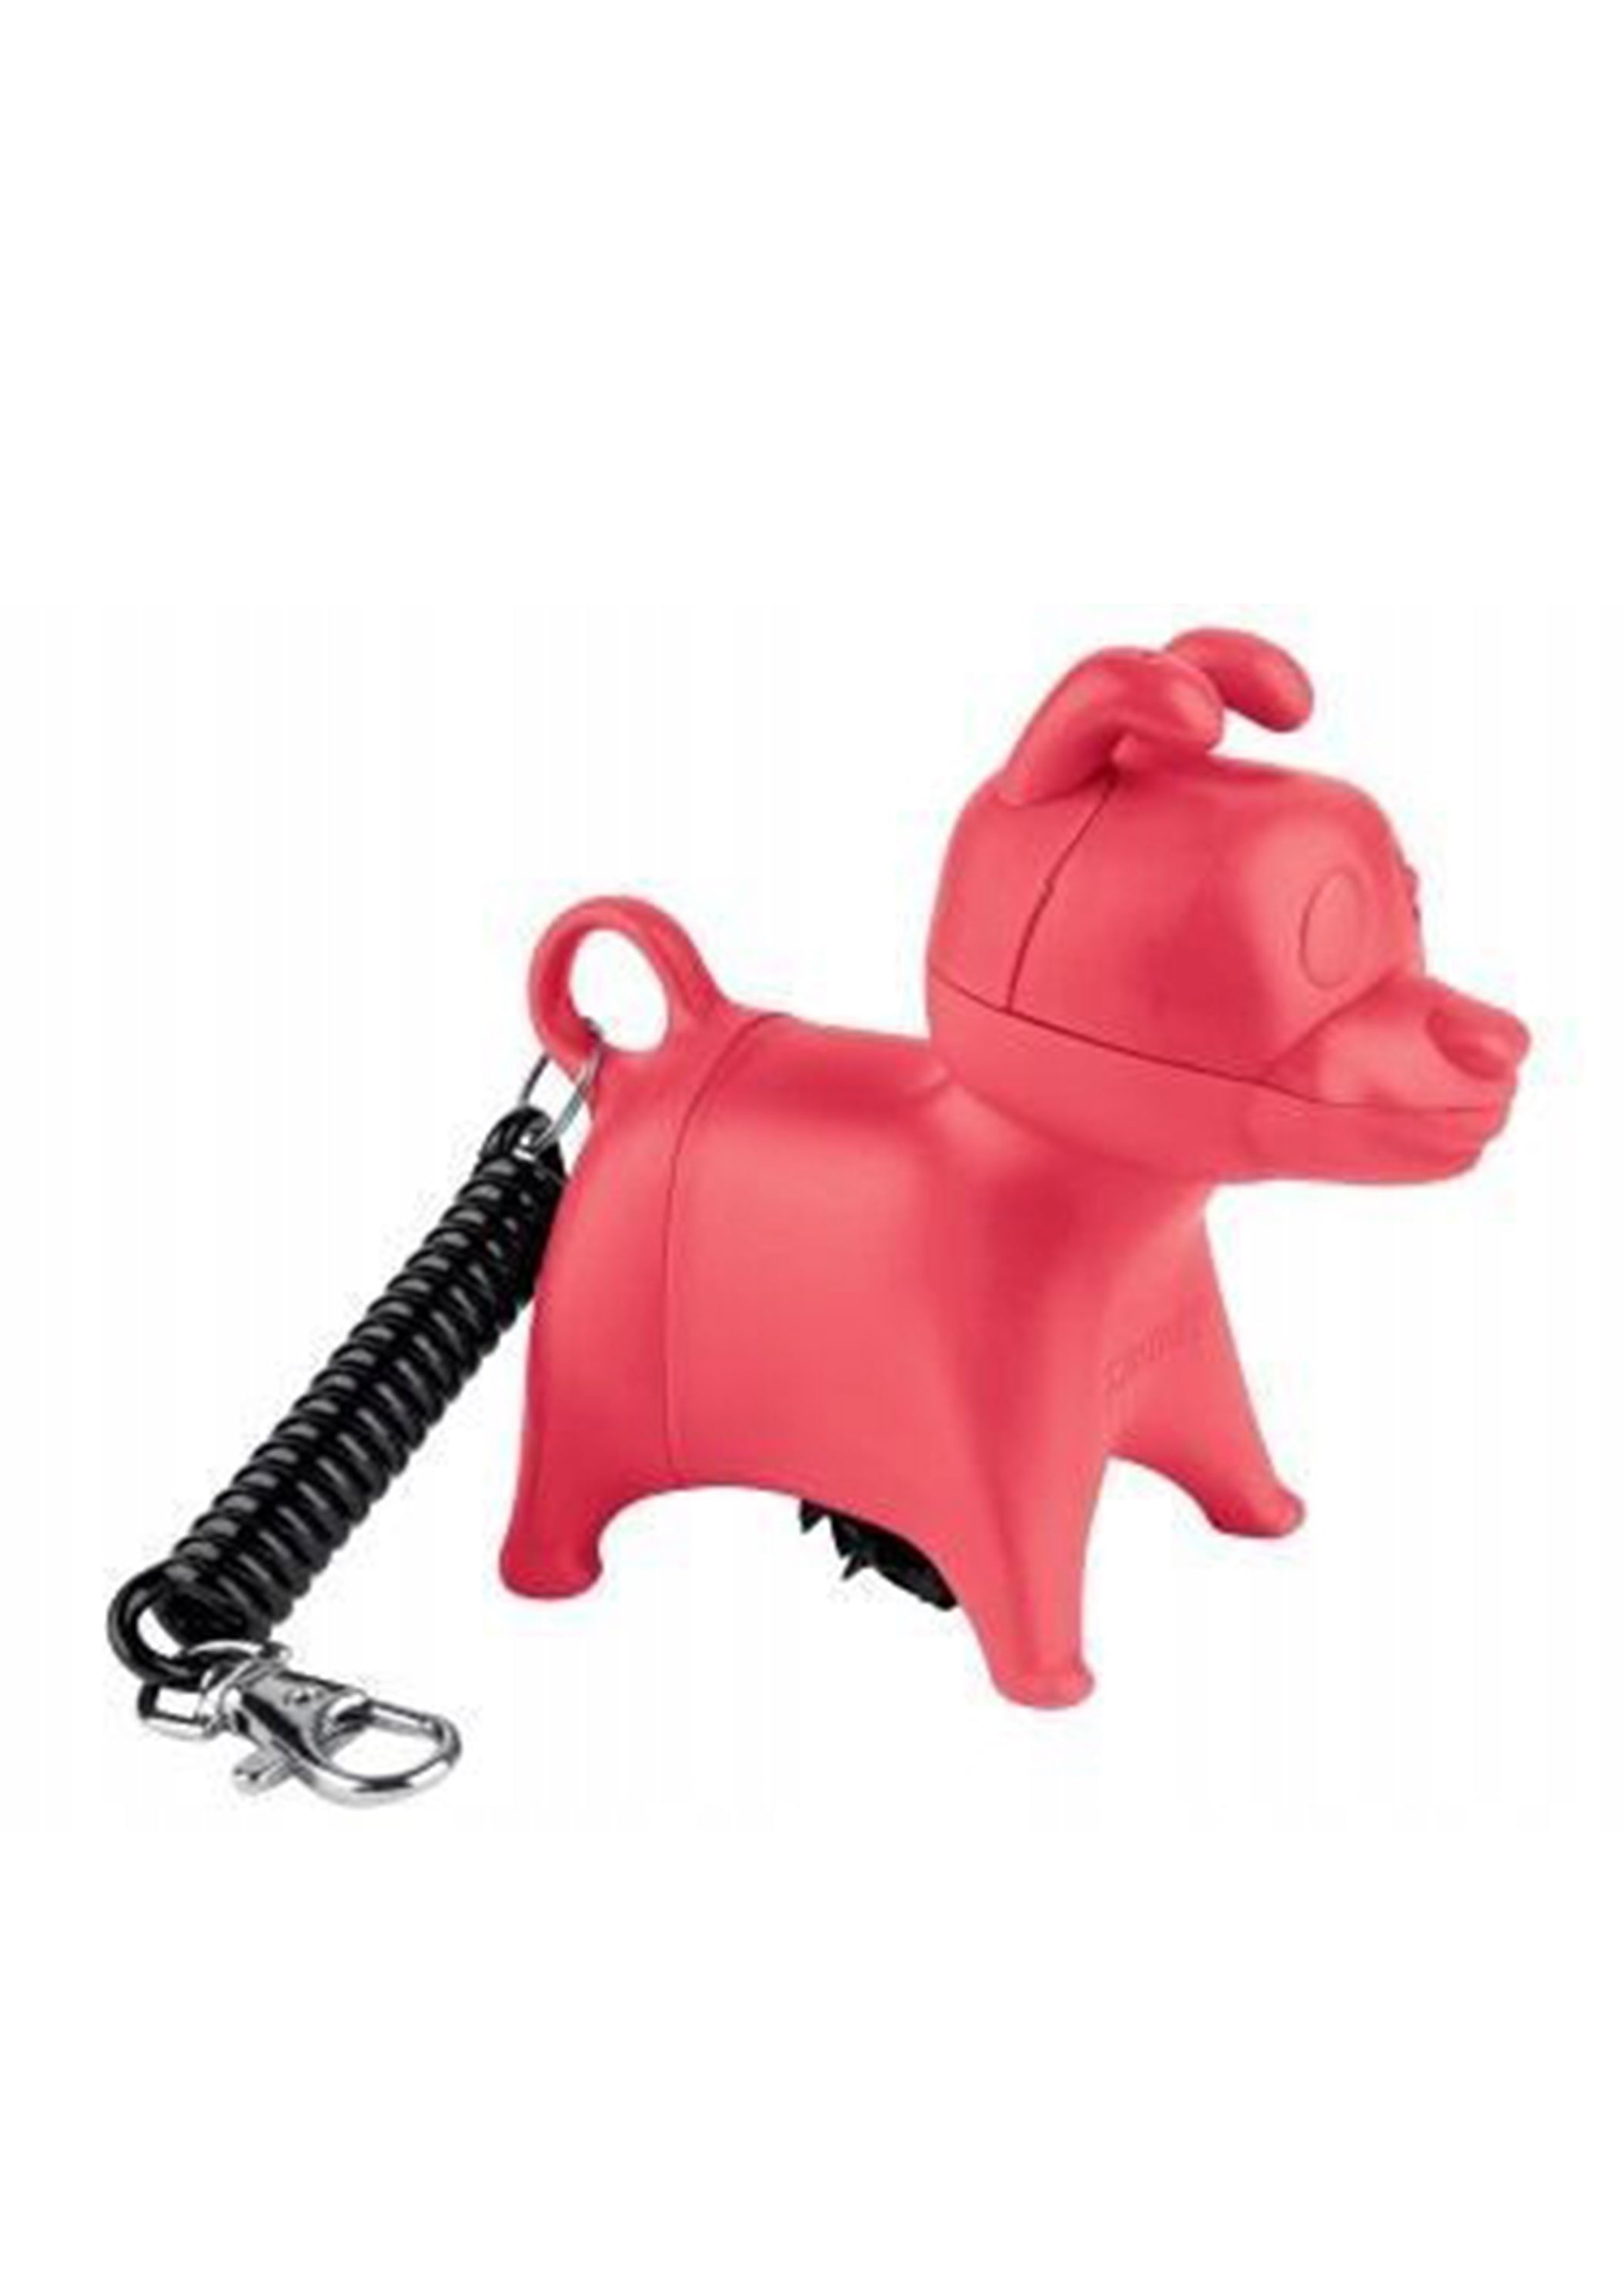
Dog Wasting Bag Dispenser With Led Lamp
The pet waste bag dispenser is a useful and hygienic accessory for pet owners Allows easy access to bags while walking The actual shade of the product may differ slightly from that shown in the image Built-in LED flashlight 10 bags in a set Dimensions: 10.2 x 5.4 x 9.3 cm (L x W x H) Battery powered: 2 x 3V CR2016 Before using the product for the first time, remove the plastic film from the battery compartment
Brand: Zoofari
Category: Animals & Pet Supplies > Pet Supplies > Pet Waste Bag Dispensers & Holders > Flashlight Dispensers